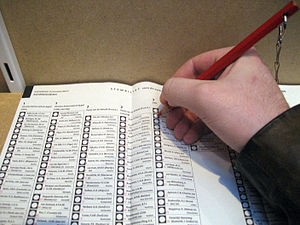
Parlamentsvalget i Holland 2006 / Afstemningen / Striden om afstemningsmaskinerne
I nogle kommuner stemtes der stadig efter den gamle papir-og-blyant-metode.
Parlamentsvalget i Holland 2006 fandt sted 22. november 2006. Oprindeligt skulle valget være holdt ved valgperiodens slutning og var fastsat til onsdag den 16. maj 2007, men rykket en dag frem til 15. maj, da den følgende torsdag var en feriedag. Imidlertid blev et fremskudt valg i november nødvendigt, da regeringen Balkenende II i slutningen af juni mistede sit parlamentariske flertal, fordi det mindste parti, D66, trak sig ud af i koalitionsregeringen. Statsminister Balkenende tilbød derpå at træde tilbage, men blev af dronningen opfordret til at lede en mindretalsregering, regeringen Balkenende III. Selvom denne regering kunne skaffe flertal fra sag til sag sammen med små partier, ville den ikke fortsætte hele valgperioden ud og udskrev derfor valg.